Zander & Labisch

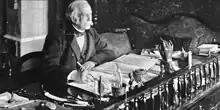

The photo studio specialised in supplying the press, daily newspapers, magazines and illustrated magazines. It was thus involved in the emergence of a "tabloid press" in Germany. The agency was initially located at Leipziger Straße 105, in close proximity to important newspaper publishers such as the August Scherl publishing house or the Ullstein Verlag. When Zander died unexpectedly early on 12 August 1897, Labisch continued to run the photo studio alone, but kept its company name "Zander & Labisch".